Describe the emotion expressed in this image:  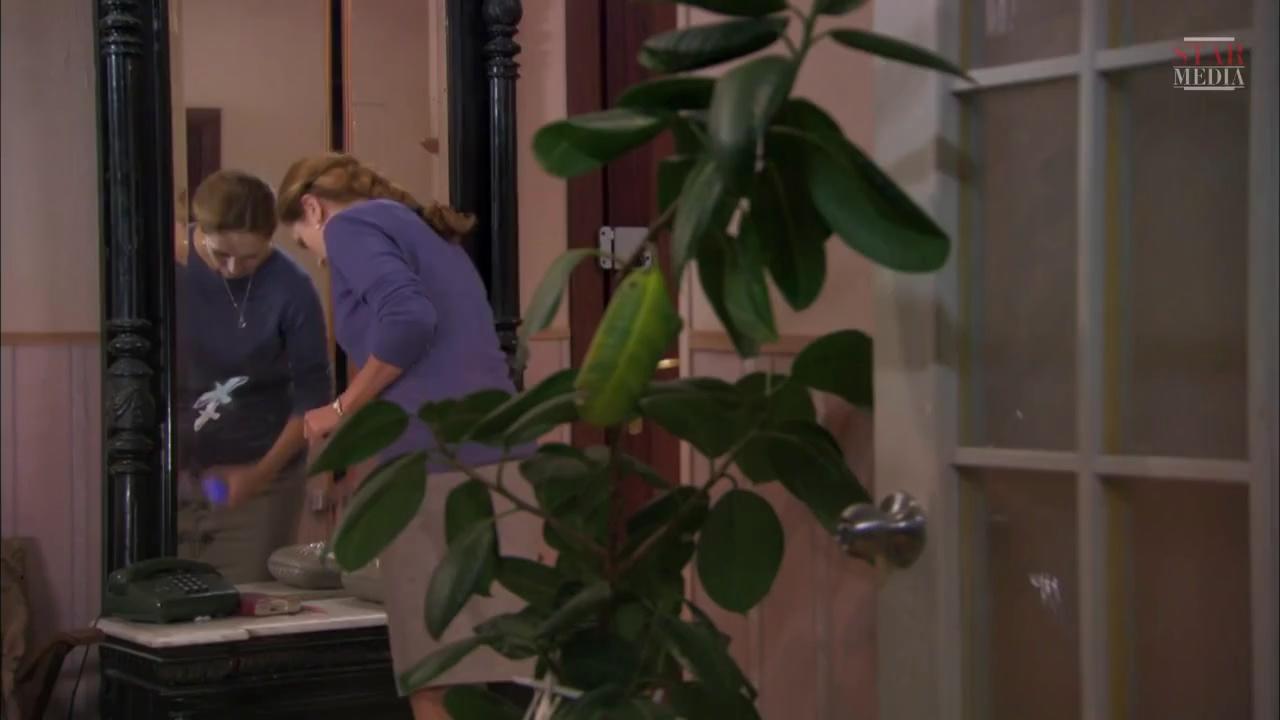
This person displays Suffering, valence and arousal with low intensity.